Charles Doolittle Walcott

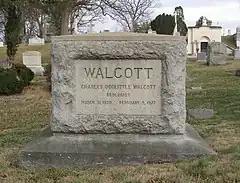
Gravesite of Walcott in Rock Creek Cemetery in Washington, D.C.

In 1910, the year after his discovery of (middle Cambrian) fossils in the Burgess shale, Walcott returned to the area accompanied by his sons Stuart and Sidney. Together they examined all the layers on the ridge above the point where the fossil-laden rock had been found, eventually finding the fossiliferous band. Between 1910 and 1924, Walcott returned repeatedly to collect more than 65,000 specimens from what is now known as the Walcott Quarry, named after him. The find includes exceptional preservation of the soft parts of its fossils, one of the oldest fossil beds containing soft-part imprints.